Geography of Morocco

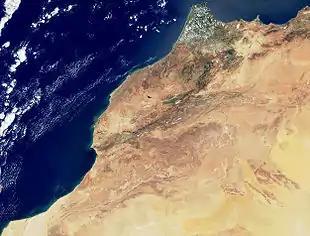
True-colour image of Morocco from Terra spacecraft

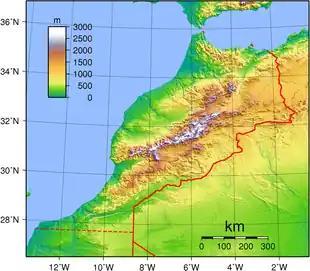
Topography of Morocco

Morocco is the northwesternmost country which spans from the Mediterranean Sea and Atlantic Ocean on the north and the west respectively, into large mountainous areas in the interior, to the Sahara desert in the far south. Morocco is a Northern African country, located in the extreme northwest of Africa on the edge of continental Europe. The Strait of Gibraltar separates Spain from Morocco with a span of water. Morocco borders the North Atlantic Ocean to the west, and the western Mediterranean Sea to the north, and has borders with Algeria and disputed Western Sahara.